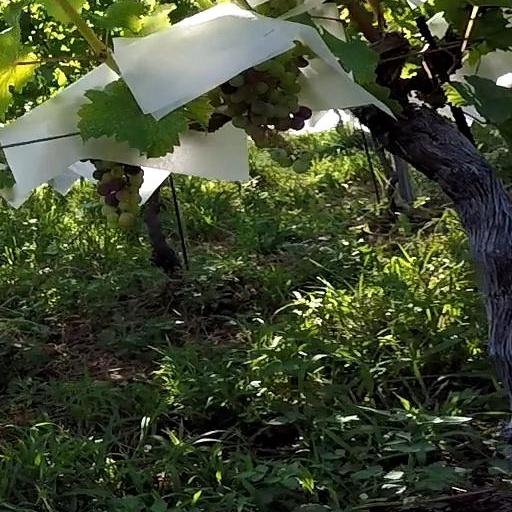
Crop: grape